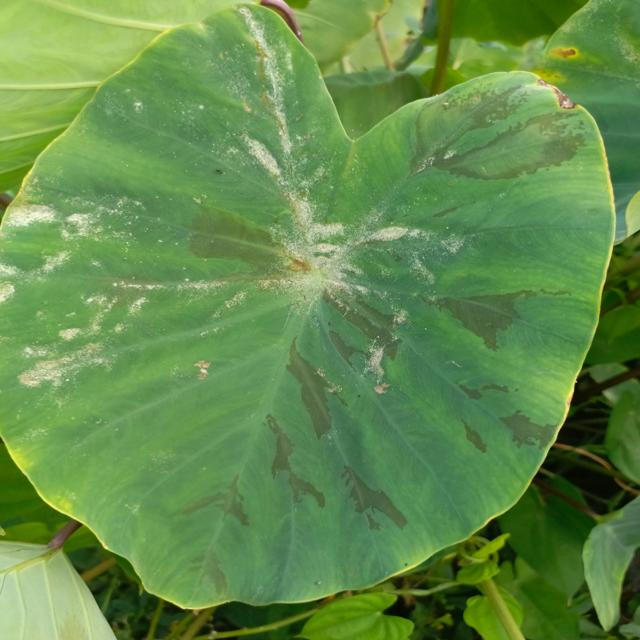
Label: Early_Blight